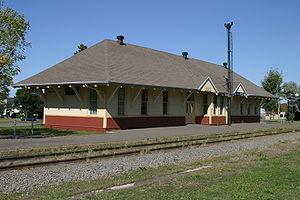
La gare de Via Rail de Trois-Pistoles
La gare de Trois-Pistoles de Trois-Pistoles est desservie par deux lignes de Via Rail Canada en provenance de Montréal.
Trois-Pistoles est une ville de la province de Québec au Canada située dans la région du Bas-Saint-Laurent, dans la municipalité régionale de comté des Basques, dont elle est le chef-lieu.